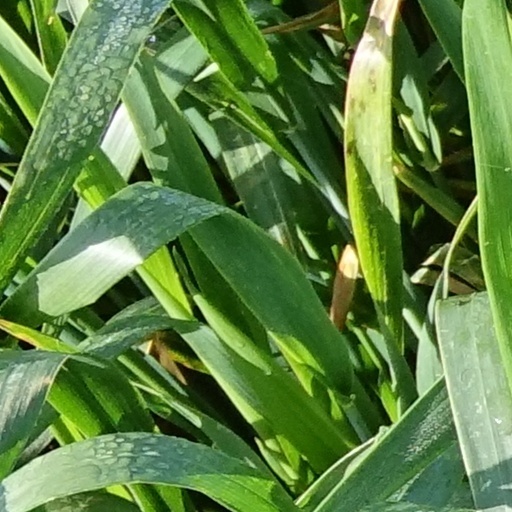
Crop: wheat